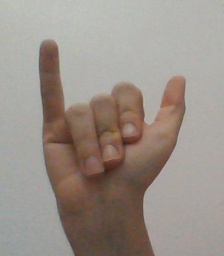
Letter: ya